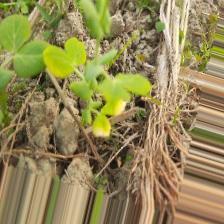
Label: Ascochyta blight